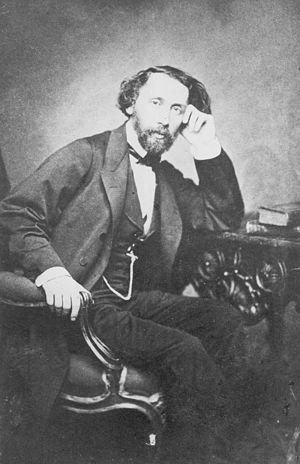
Julius Schulhoff, né le 22 août 1825 et mort le 15 mars 1898, est un pianiste et un compositeur bohème d'origine juive.